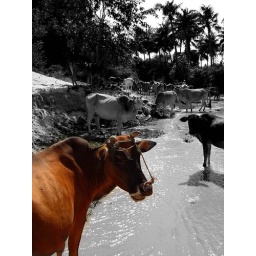
Black and white cows are joined by a colorful companion, Mui Ne, Vietnam